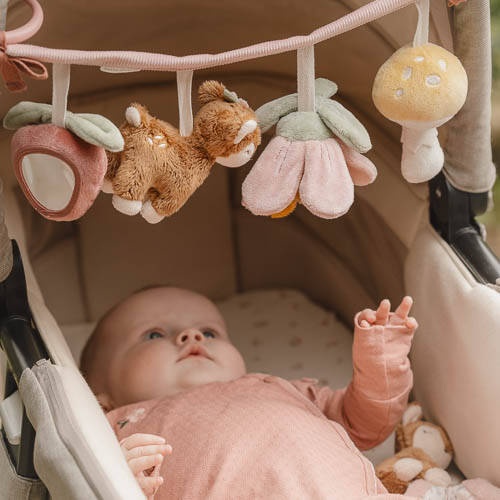
Little Dutch Zawieszka interaktywna do wózka Fairy Garden
Zawieszka do wózka lub fotelika interaktywna z kolekcji Fairy Garden od Little Dutch. Zawieszka interaktywna jest łatwa do przymocowania zarówno do fotelika samochodowego, gondoli wózka lub łóżeczka. Zapewnia mnóstwo zabawy i rozrywki dzięki kolorowym bohaterom z kolekcji Fairy Garden. Zawieszka stymuluje koordynację ręka-oko oraz rozwija małą motorykę. Maluch na pewno nie będzie się nudził. Świetna, rozwijająca zabawa gwarantowana. Stanowi doskonałe uzupełnienie do pozostałych produktów z kolekcji Fairy Garden. Doskonale sprawdzi się jako prezent. Wiek: 0 mc+ Wymiary: 14 x 35 x 8 cm Waga produktu: 70 g Zgodność z normą: EN-71-1-2-3 Rozwijanie umiejętności: mała motoryka, koordynacja oko-ręka, stymulacja zmysłów
Brand: Little Dutch
Category: Baby & Toddler > Baby Toys & Activity Equipment > Baby Mobiles > Stroller Mobiles